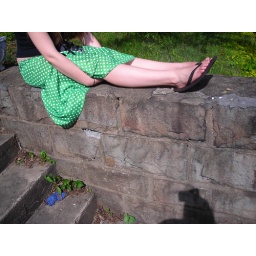
Ms. Kerry sitting on the steps of my old house in Falls View, WV